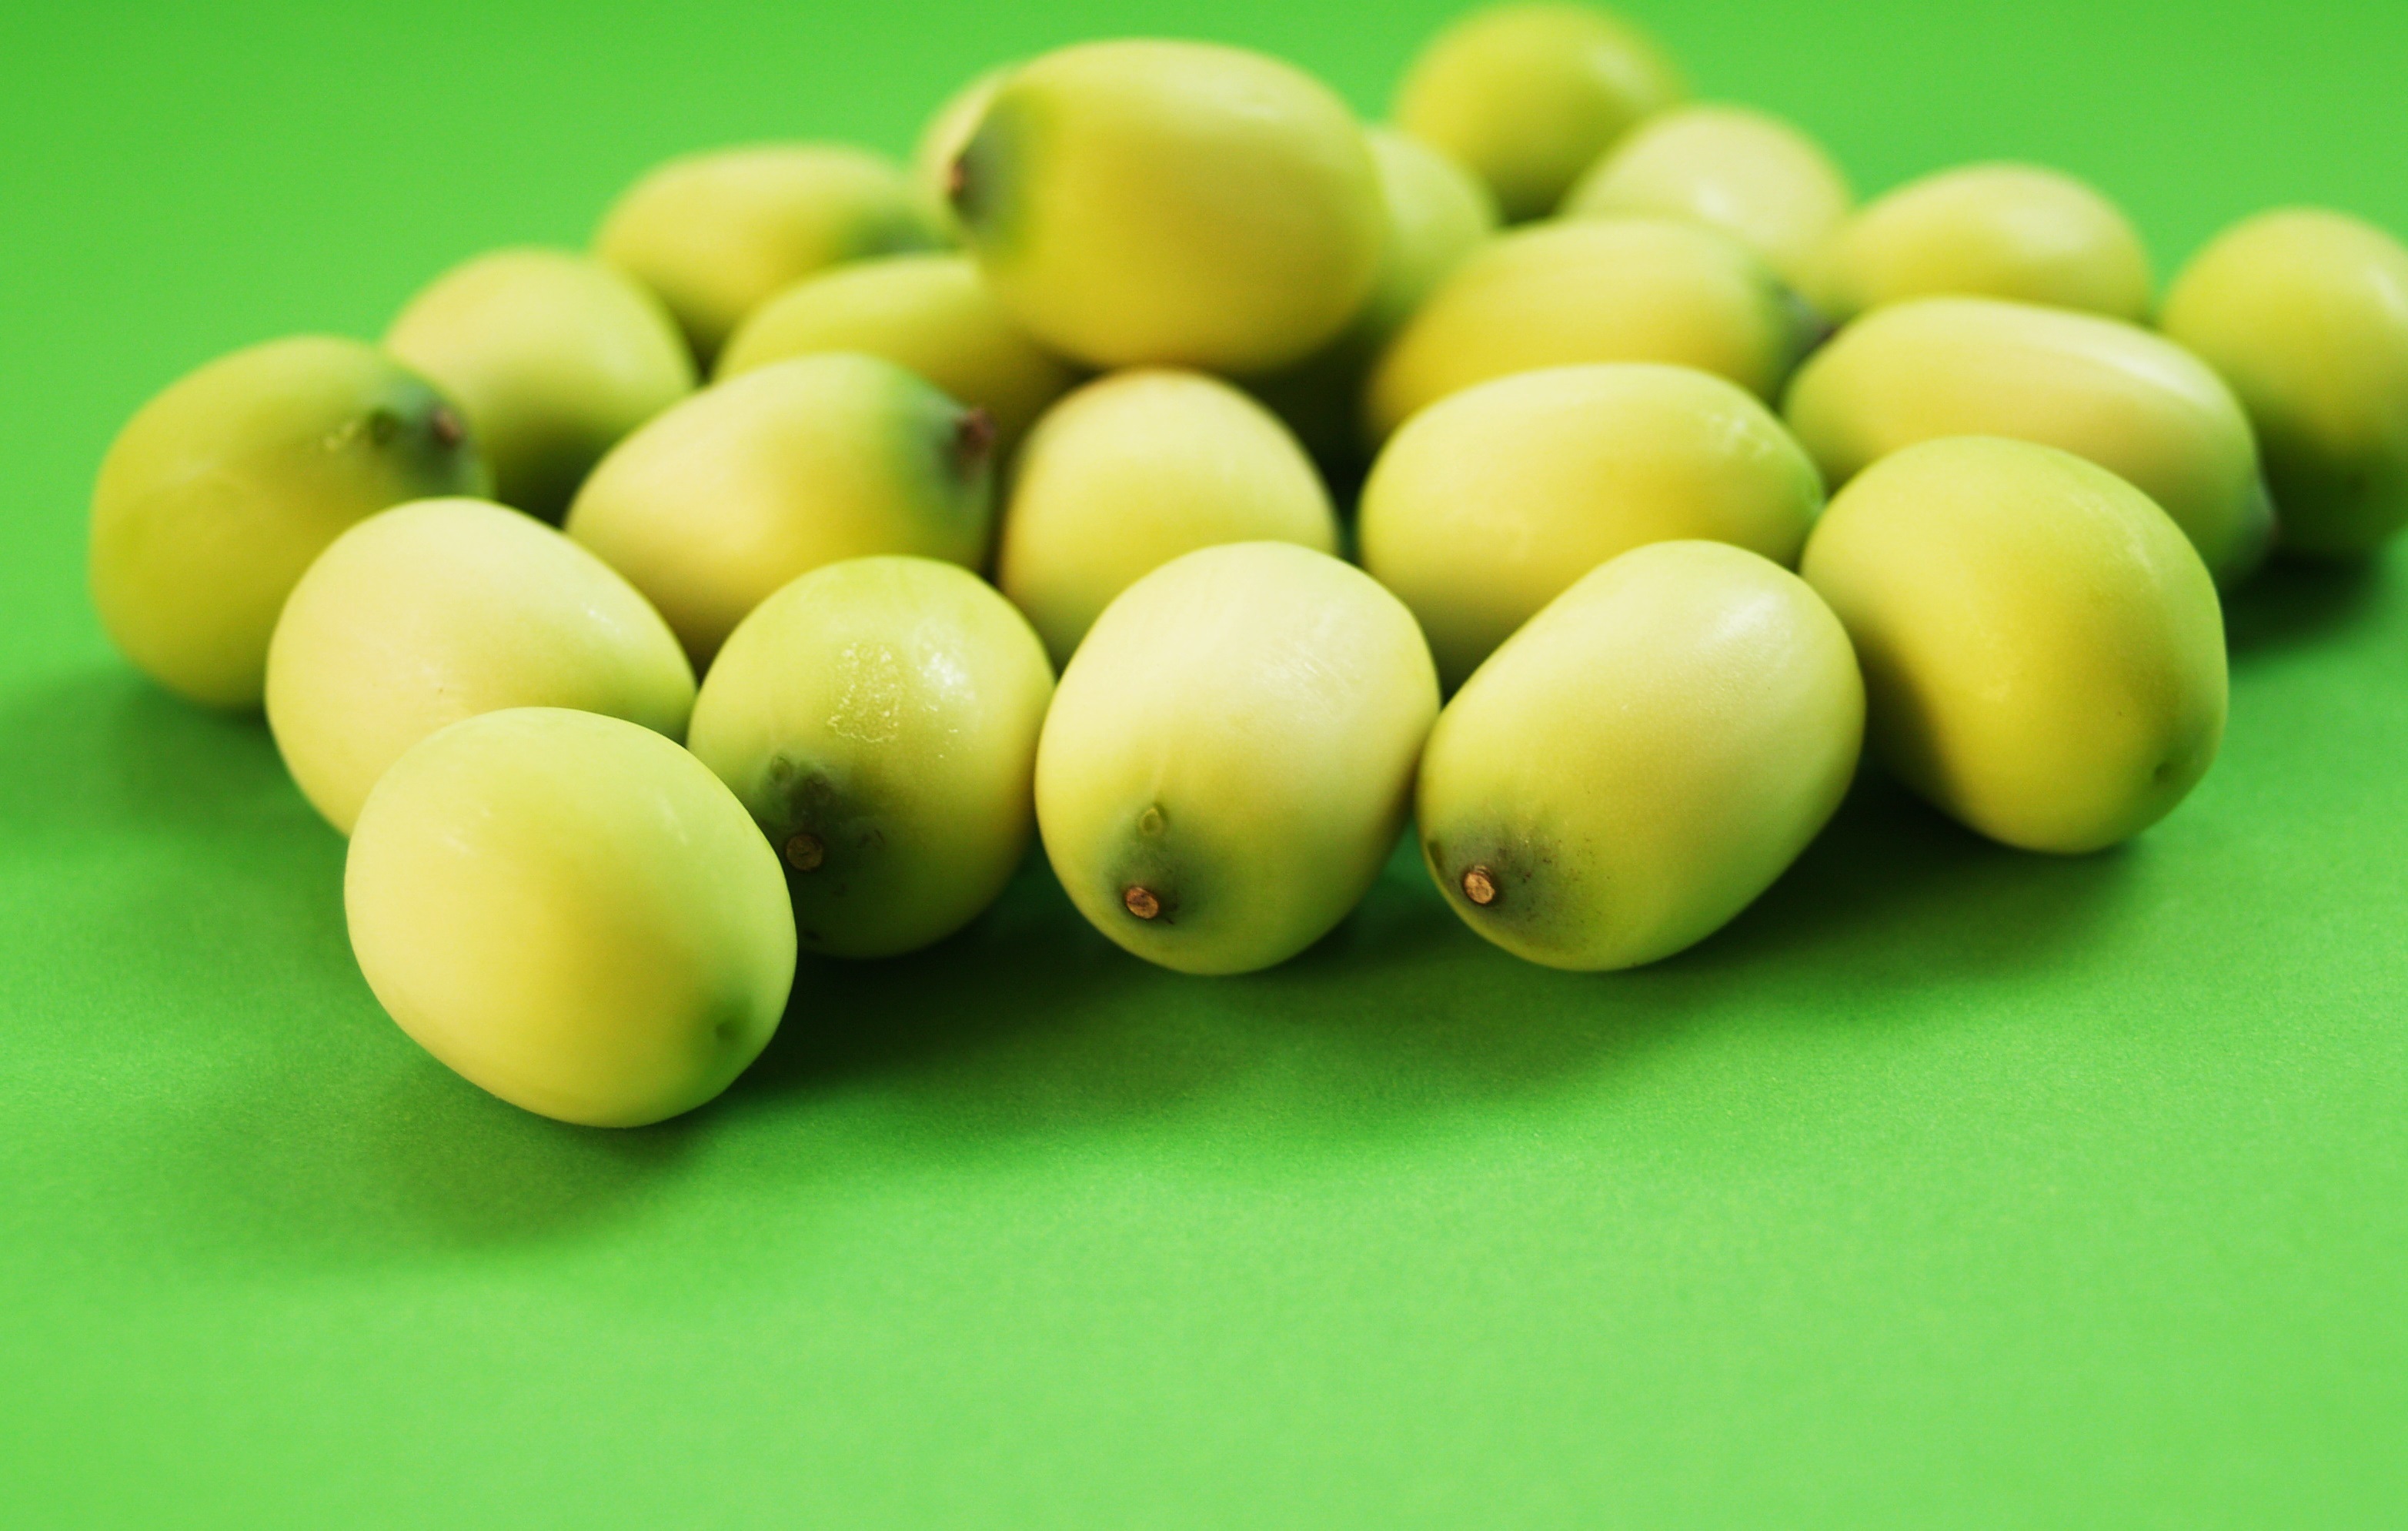
water, nature, group, plant, white, fruit, sweet, leaf, seed, round, flower, lake, isolated, river, asian, food, green, ingredient, produce, vegetable, tropical, macro, natural, fresh, asia, care, botany, aquatic, nut, agriculture, closeup, medicine, close, dessert, pod, flora, freshness, background, seedpod, lotus, up, beautiful, detail, lily, indian, waterlily, organic, east, herbal, flowering plant, land plant